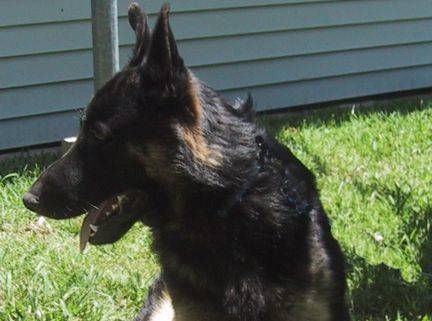
Label: dog